Malolos

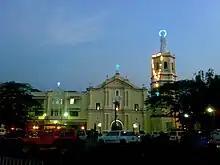
Malolos Cathedral-Basilica, the principal church of the city and the Province of Bulacan

In February 1999, Bulacan's 1st congressional district representative Wilhelmino Sy-Alvarado authored a bill converting the then-municipality of Malolos into a component city, which was approved as "Republic Act No. 8754" on November 4. The plebiscite for the ratification, along with that for Tuguegarao, Cagayan (whose cityhood was approved through "RA No. 8755"), was scheduled on December 18.